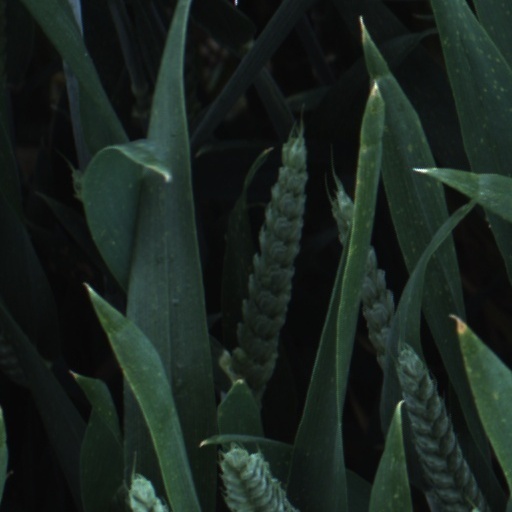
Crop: wheat